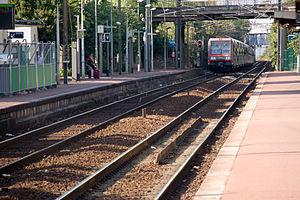
La ligne Roissy - Picardie est un projet ferroviaire d'une ligne nouvelle de quelques kilomètres, créant un lien entre la LGV Interconnexion Est et la ligne Paris-Creil-Amiens au nord de Roissy, aux environs de Survilliers.
La LGV Interconnexion Est est une ligne à grande vitesse française ouverte à partir de 1994. Elle comporte trois branches, se rejoignant à Coubert :